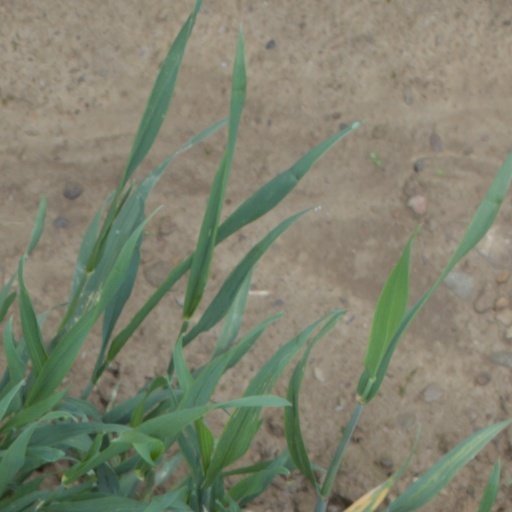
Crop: wheat